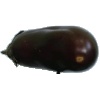
Label: eggplant